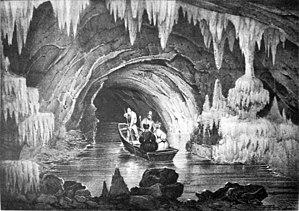
intérieur de la Grotte de la BalmeATTENTION
Les grottes de la Balme se situent dans le département de l'Isère, non loin des berges du Rhône, sur le territoire de la commune de La Balme-les-Grottes.